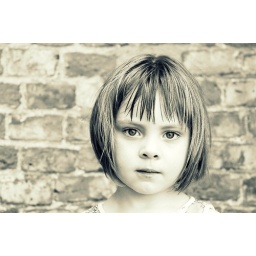
We loved today in black and white (detail)